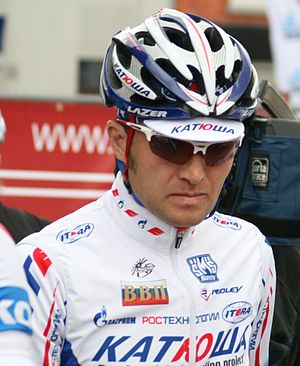
Gennadij Mikhajlov
Gennadij Mikhajlov er en russisk professionel cykelrytter, som cykler for det professionelle cykelhold Mitsubishi-MKG-Jartazi.